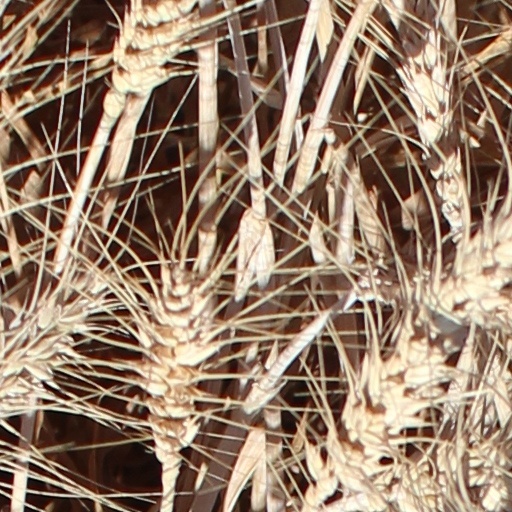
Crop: wheat